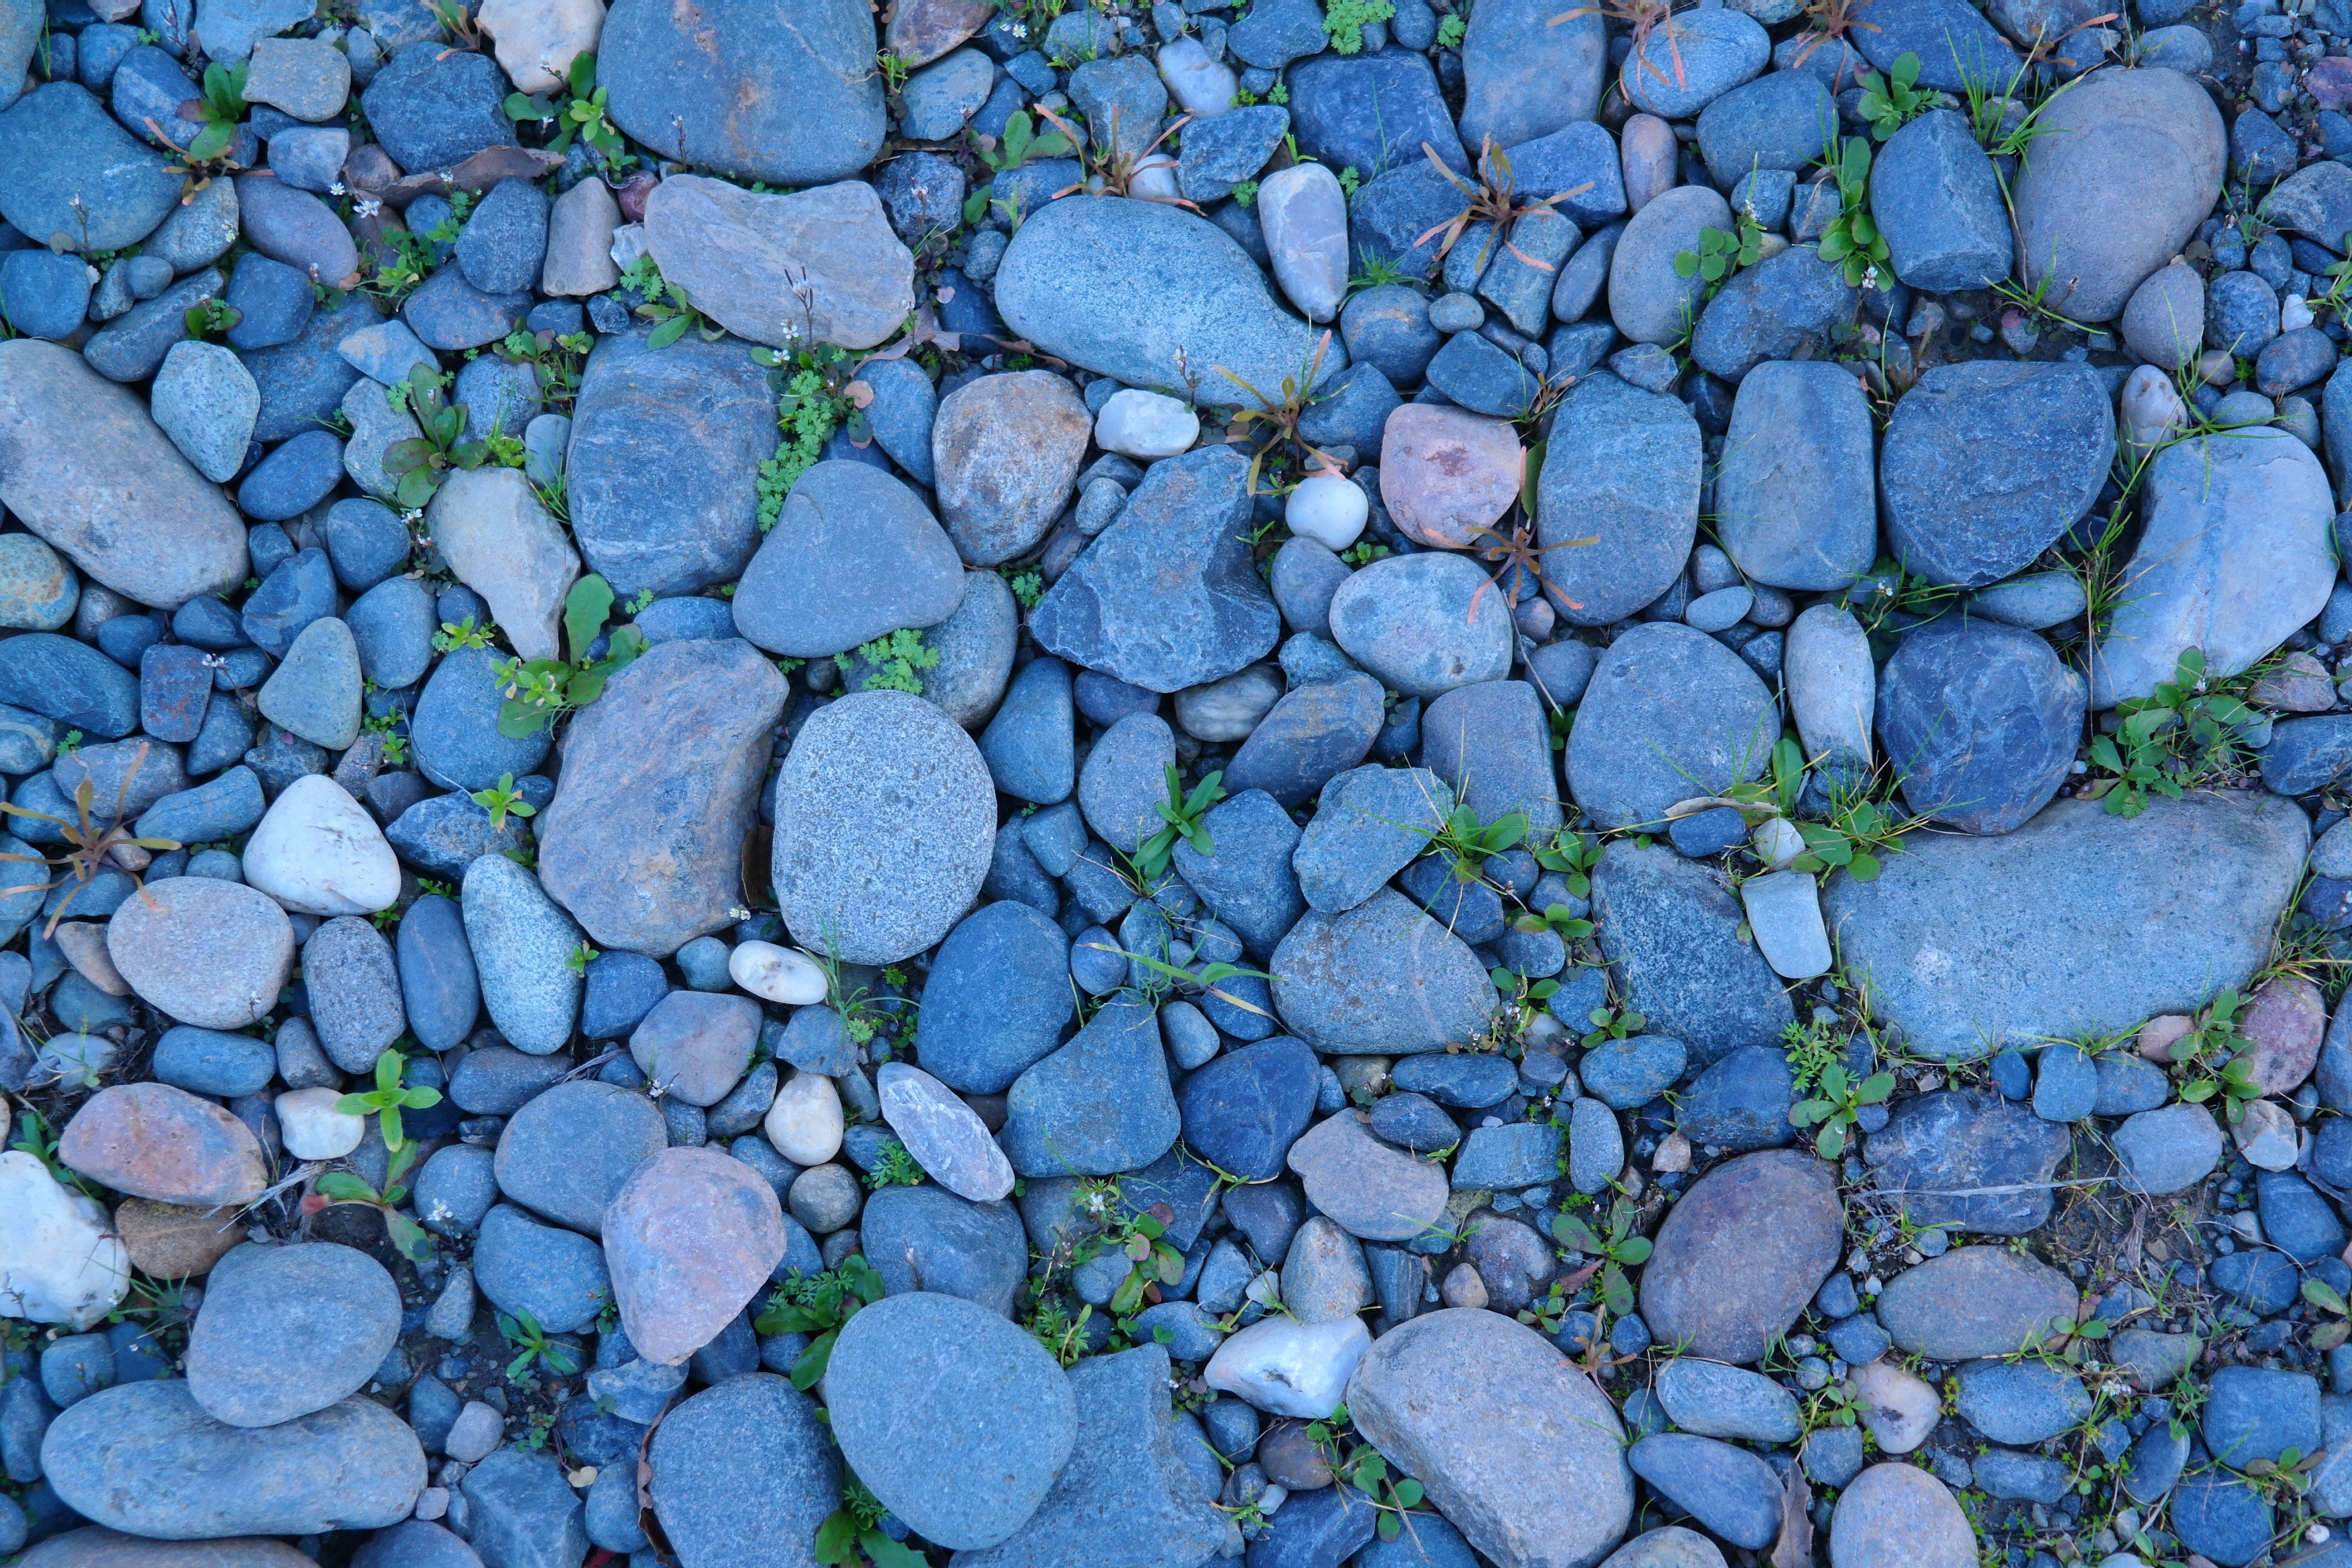
rock, window, glass, cobblestone, wall, asphalt, pond, pebble, soil, stone wall, material, flooring, road surface